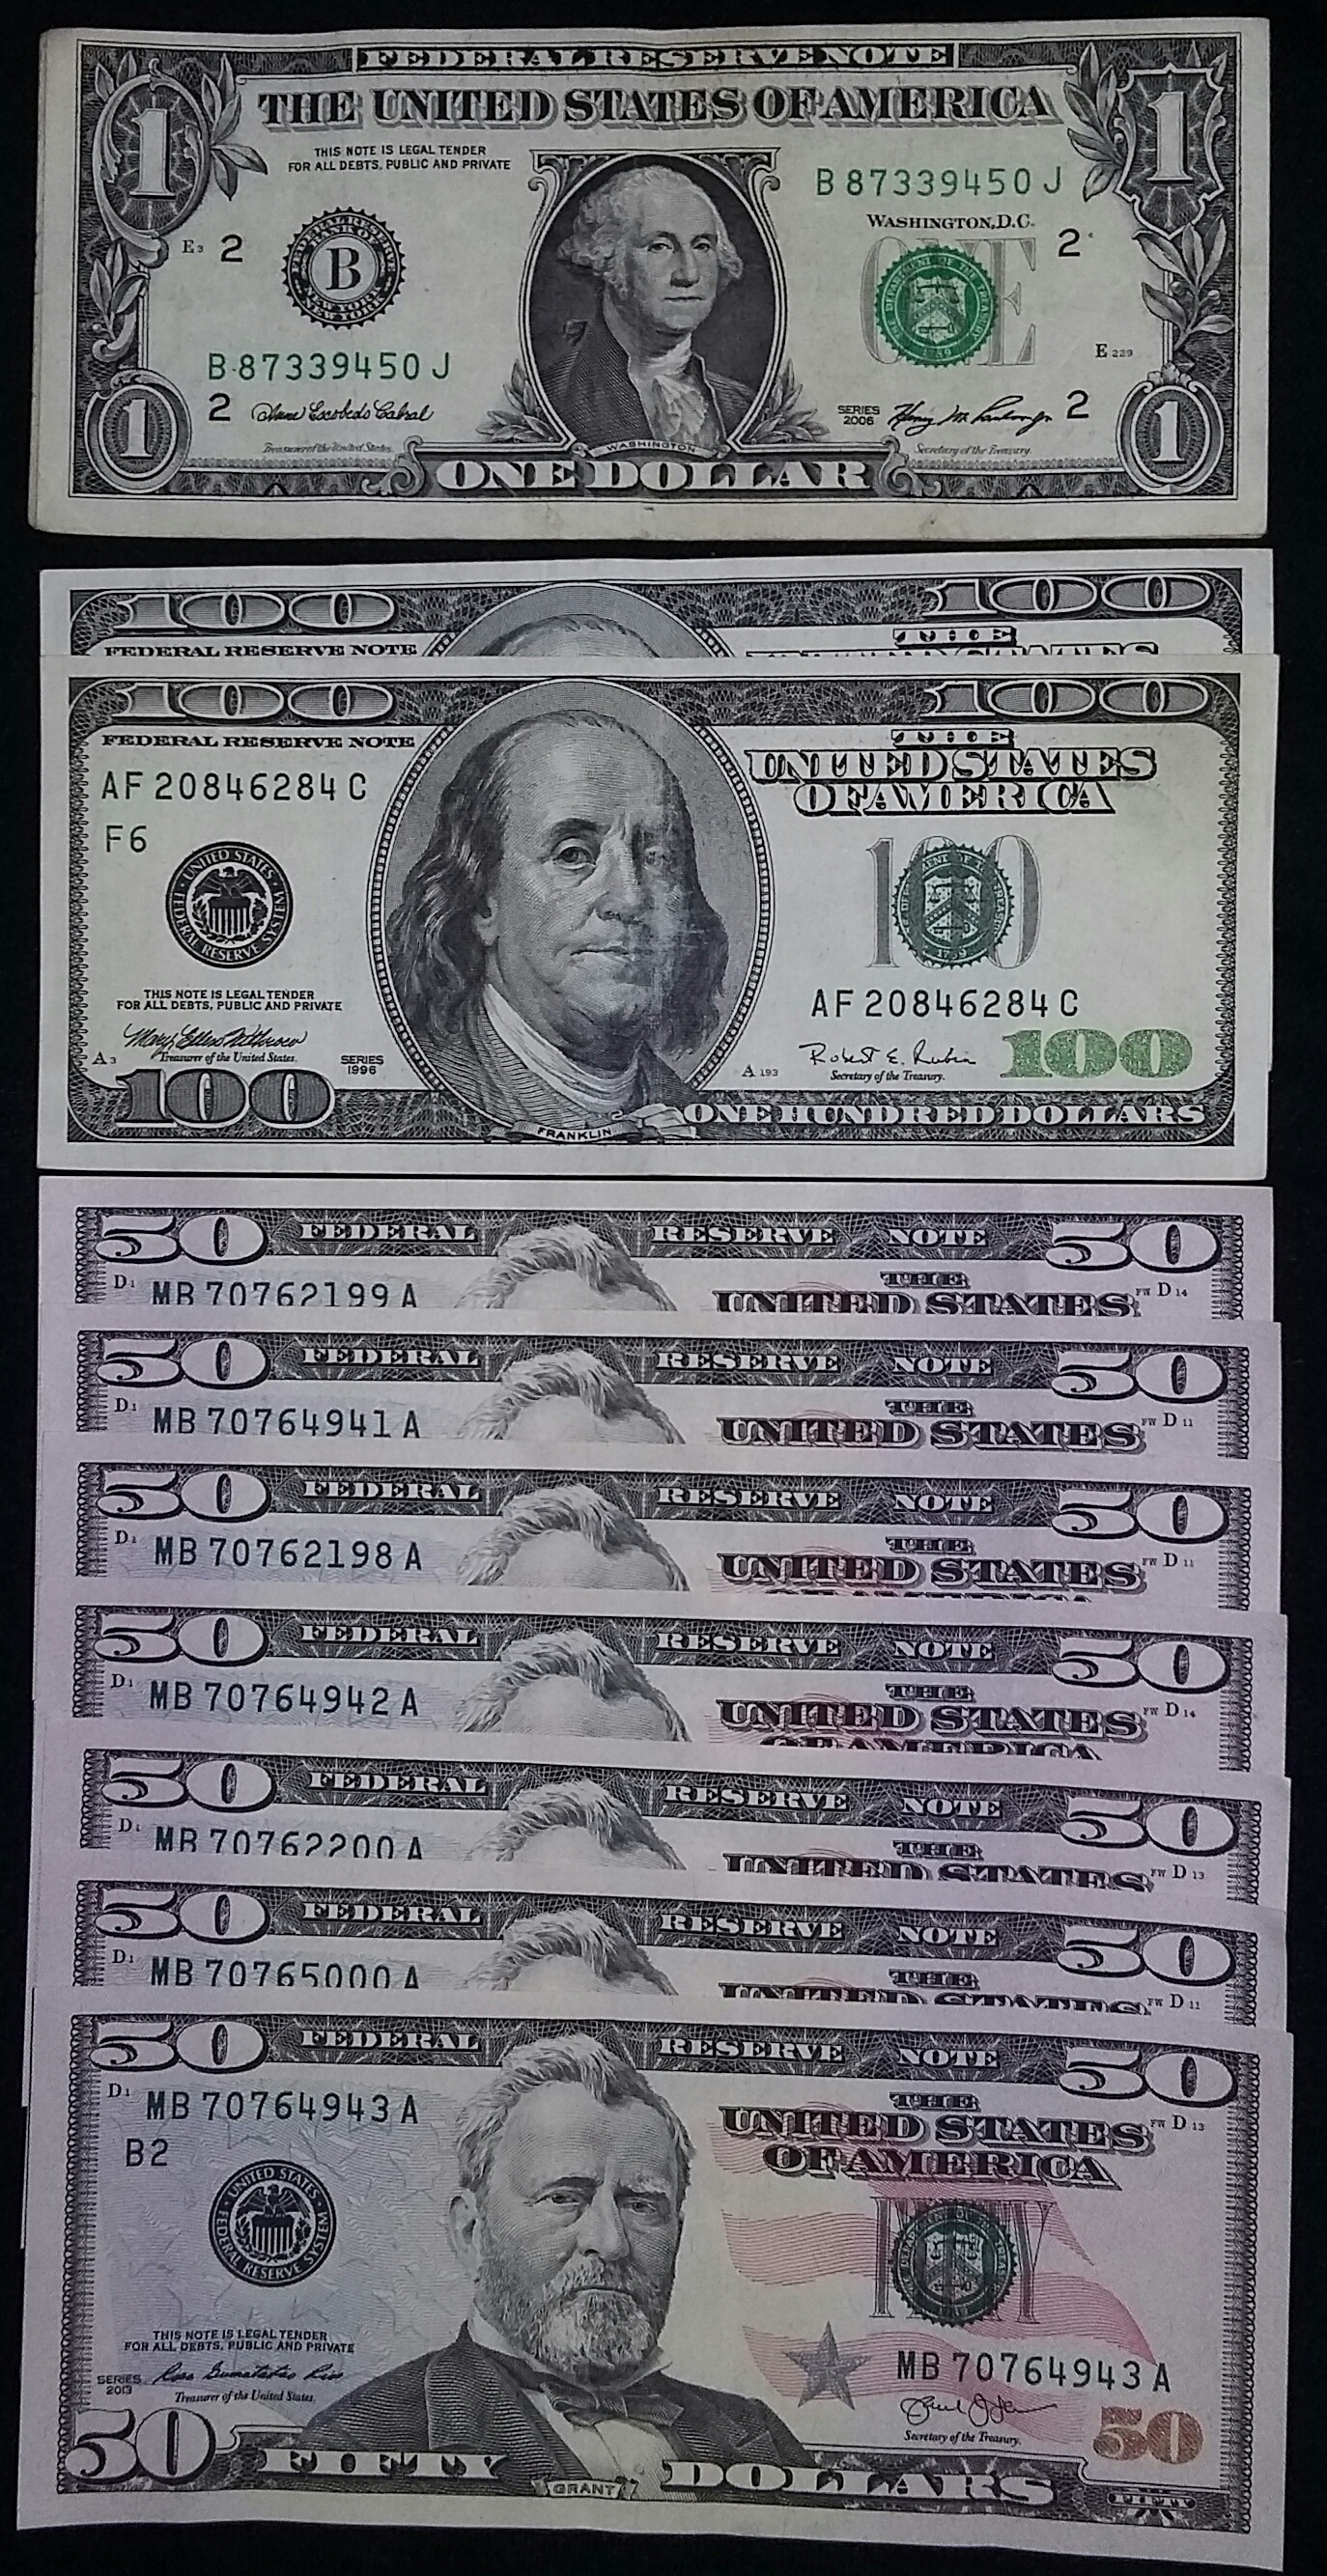
money, cash, currency, dollar, document, few